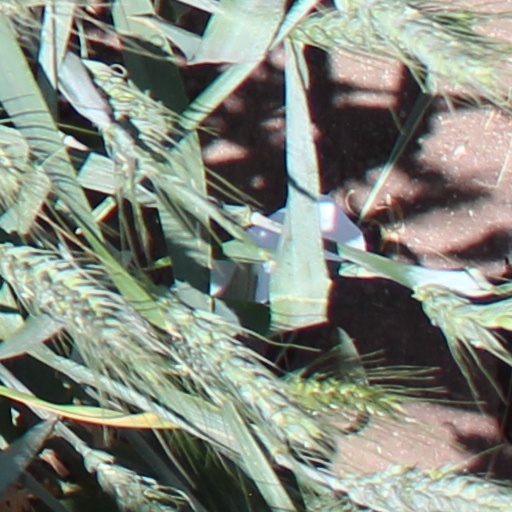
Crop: wheat